Bust of George Washington (Warsaw)

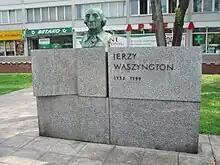
The Bust of George Washington in 2011.

The Bust of George Washington, also known as the George Washington Monument, is a bronze bust in Warsaw, Poland, placed at Washington Roundabout, within the neighbourhood of Saska Kępa in the district of Praga-South. It is dedicated to George Washington, the first president of the United States. The monument was created by Bronisław Koniuszy and Bronisław Kubica and unveiled on 27 October 1989.